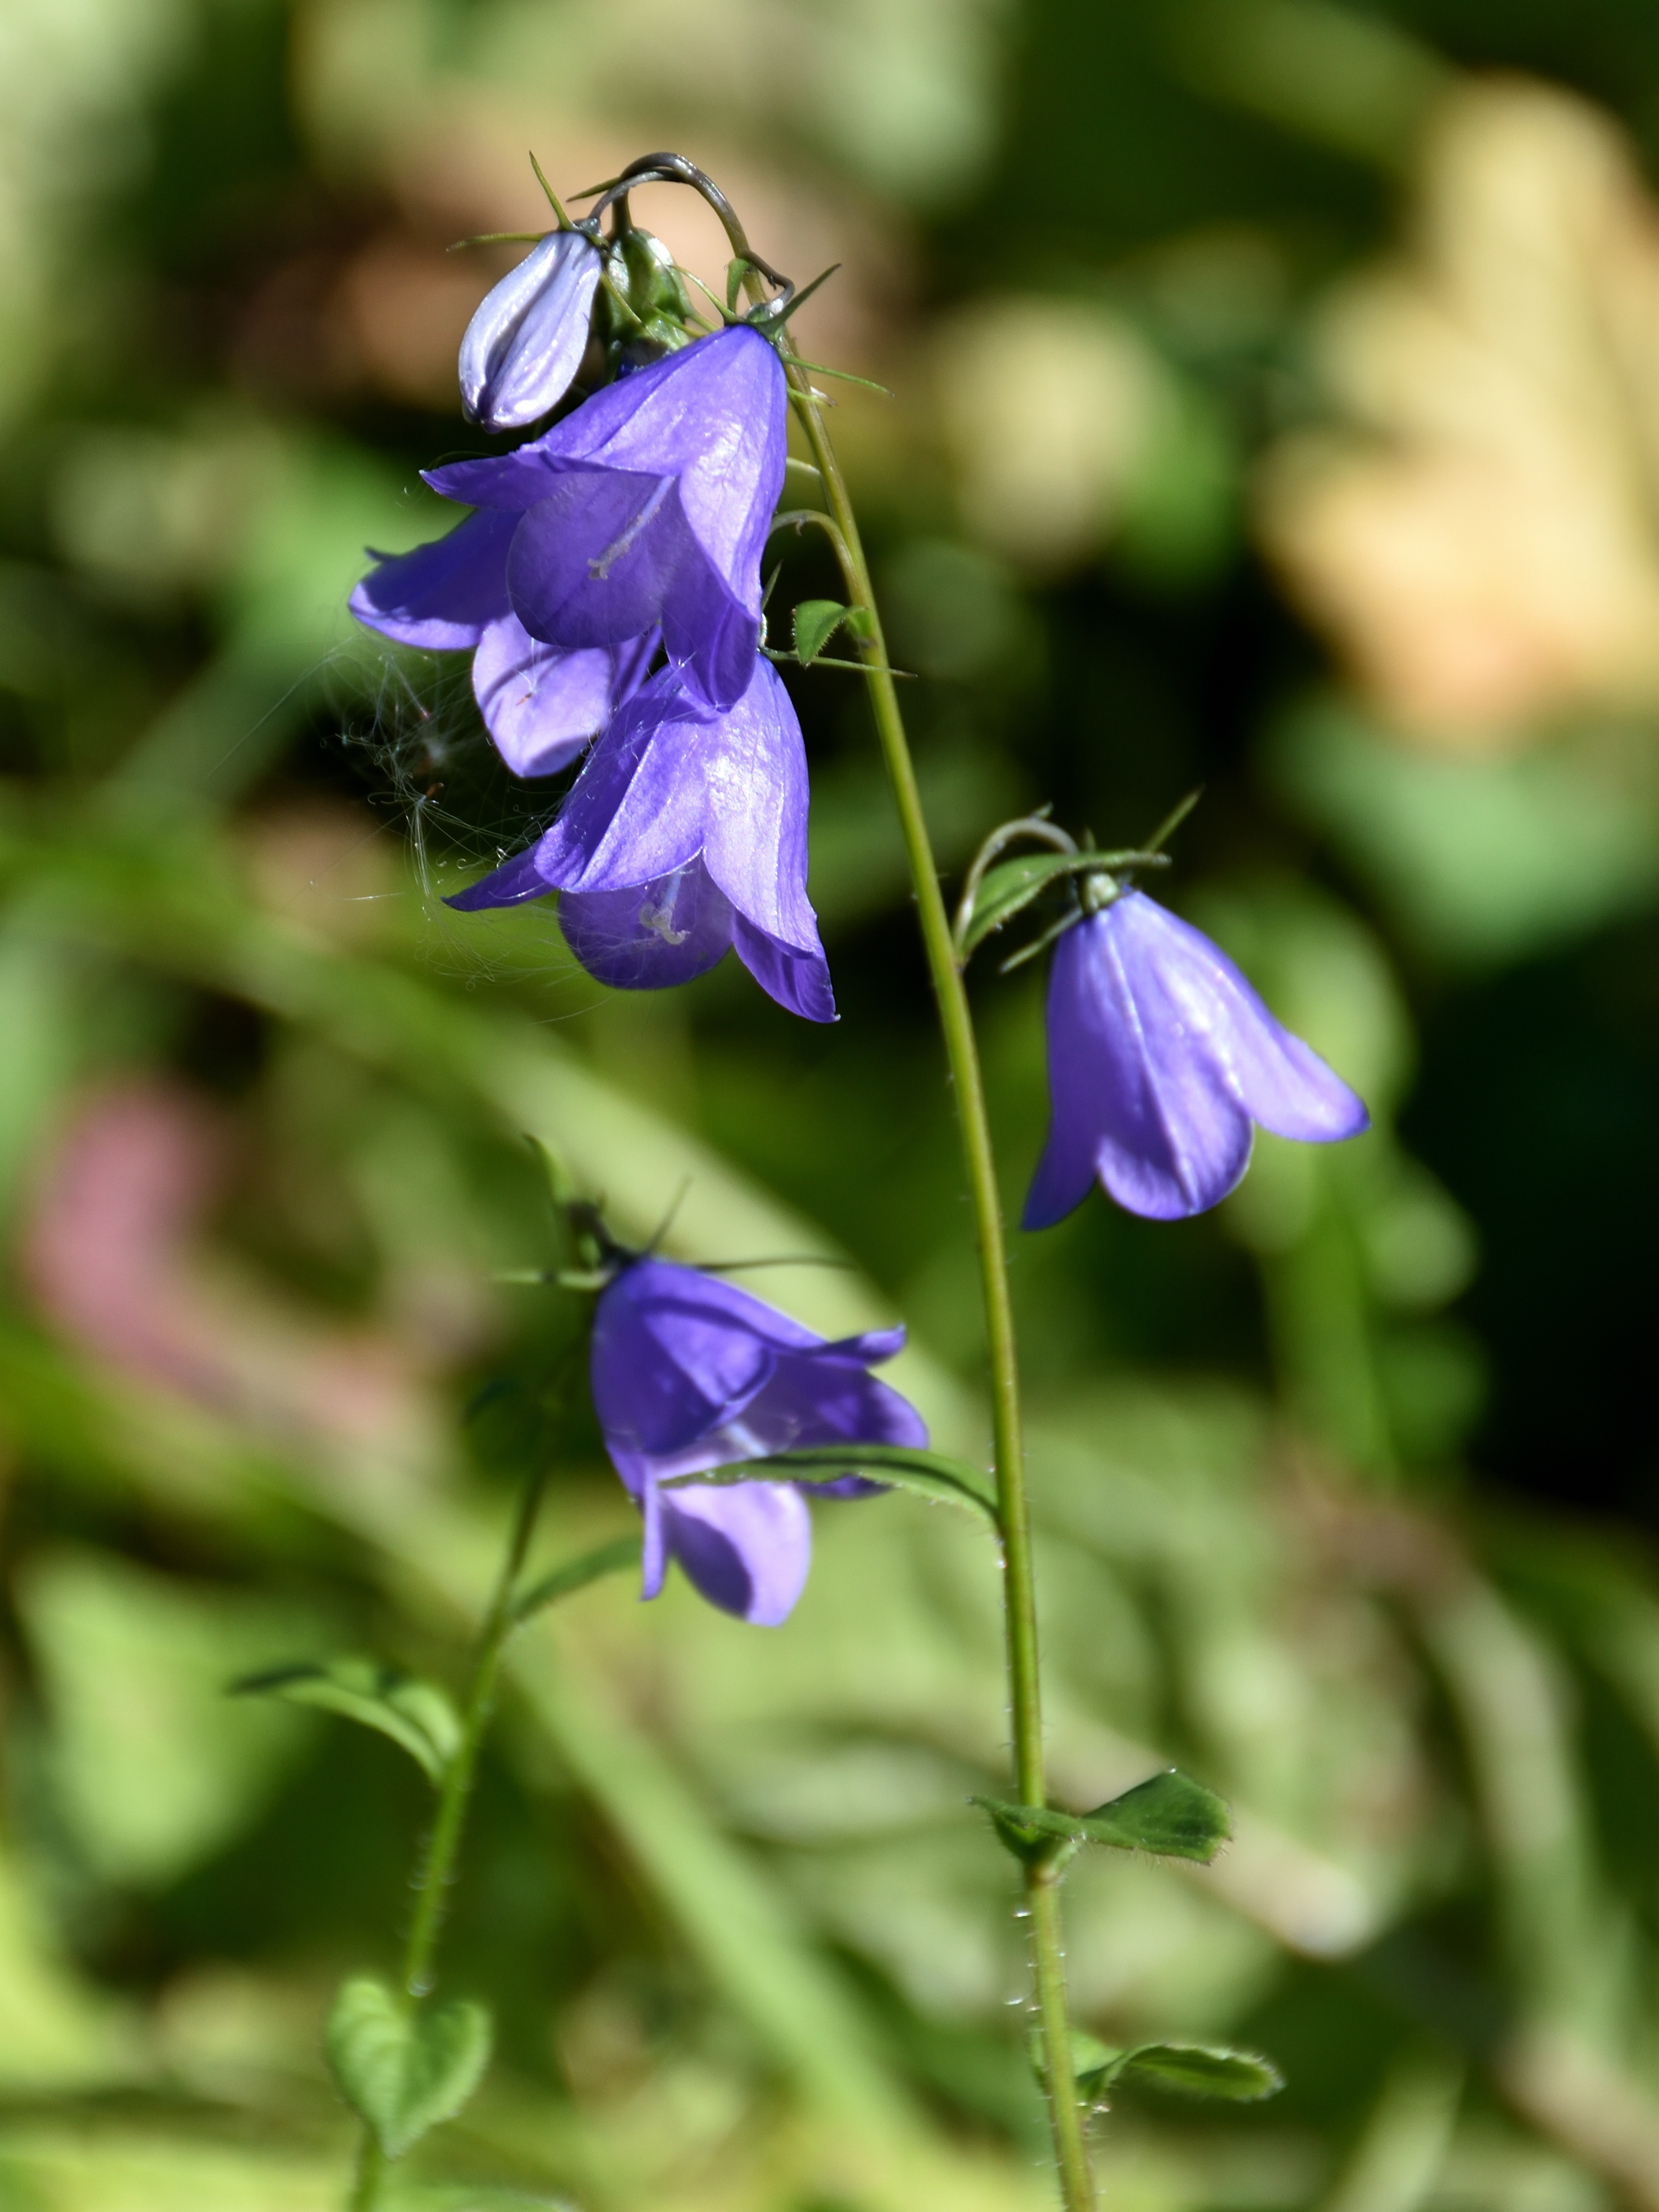
nature, blossom, plant, flower, petal, bloom, pollen, green, stamp, botany, close, flora, wildflower, pistil, bellflower, macro photography, flowering plant, bee pollen, dayflower, bellflower family, harebell, plant stem, land plant, violet family, dayflower family